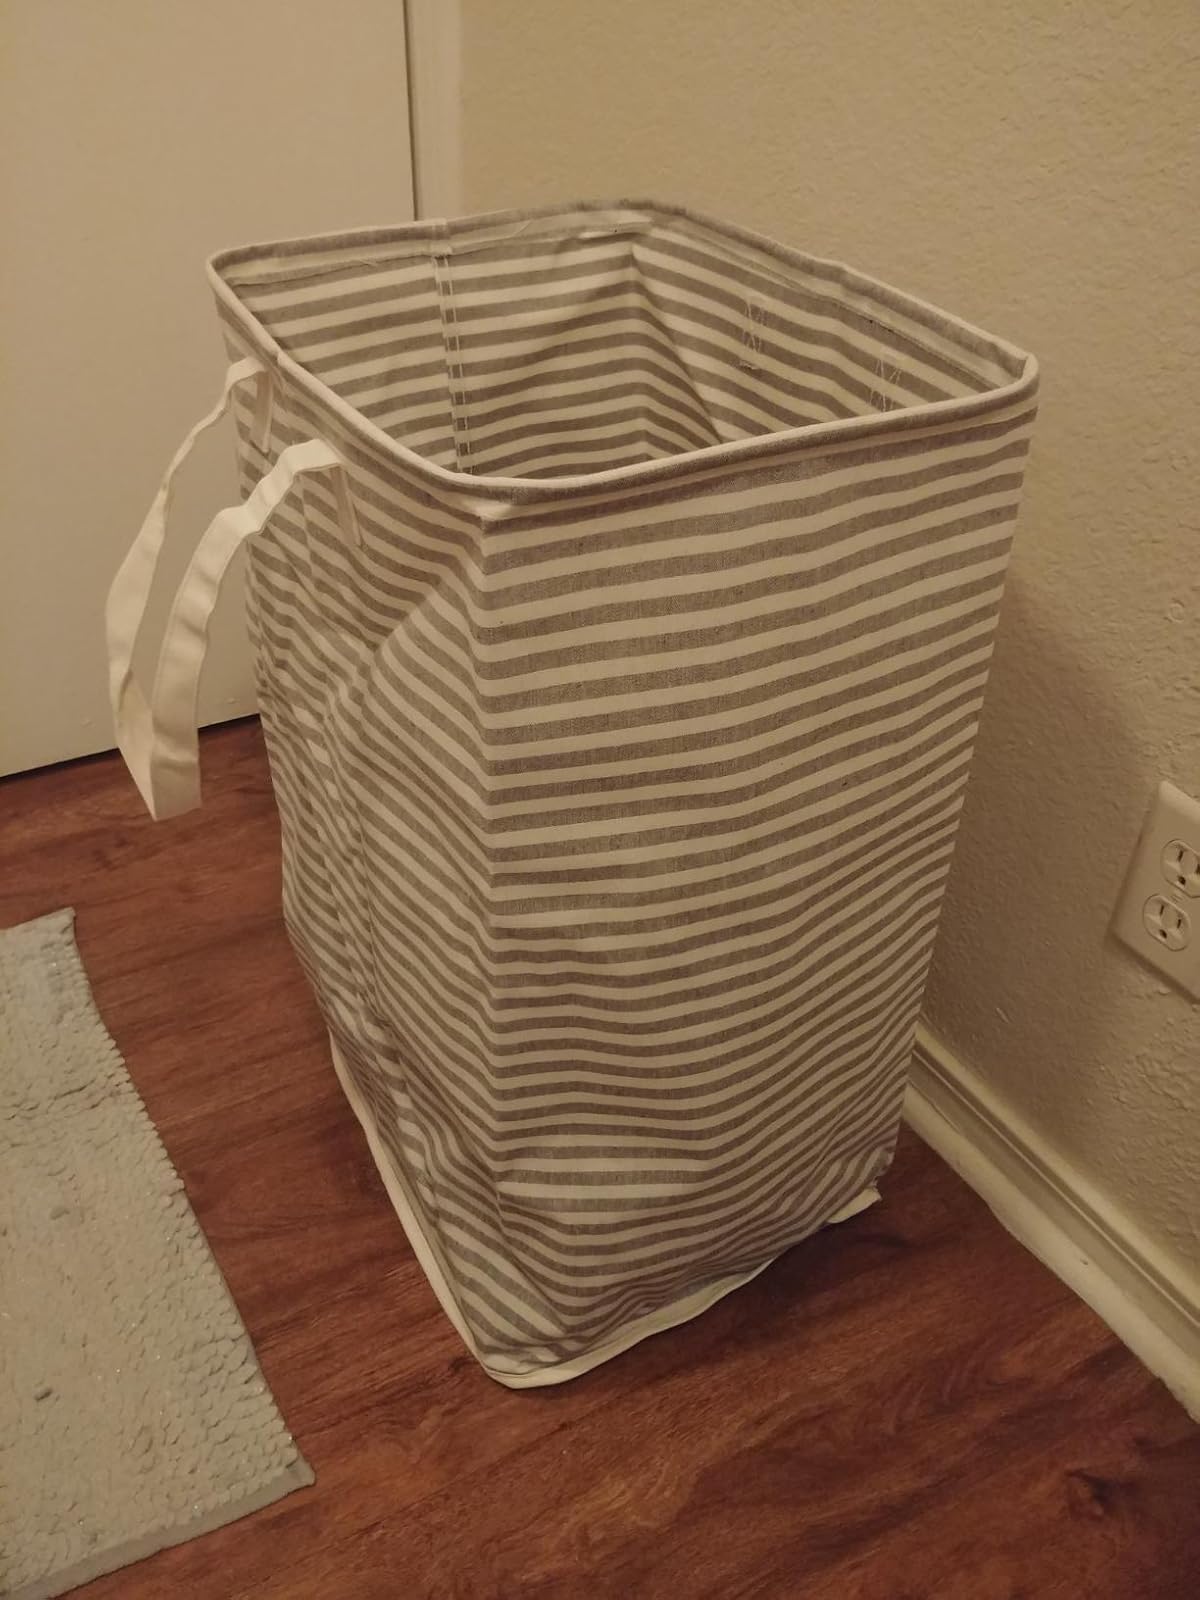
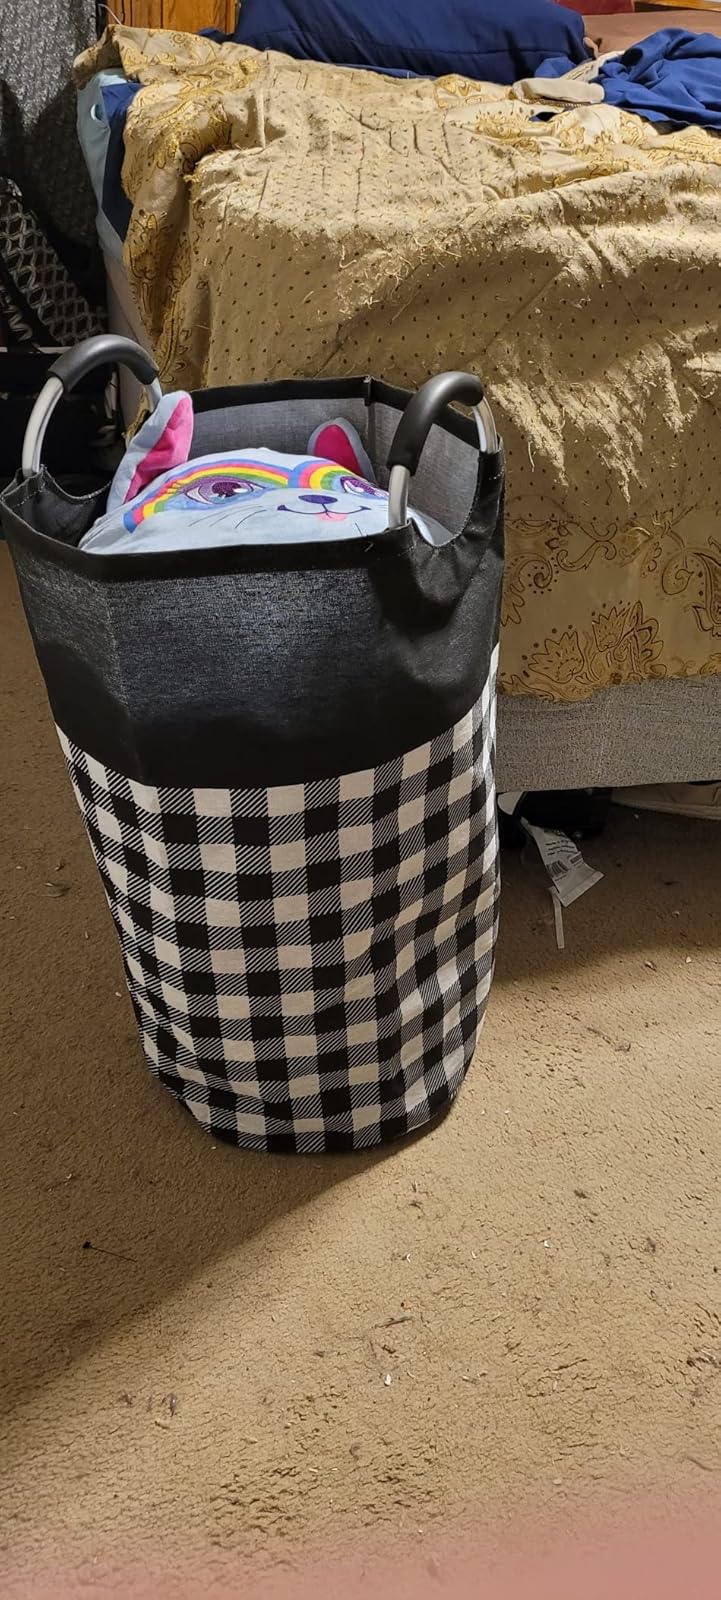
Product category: items_hamper
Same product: no